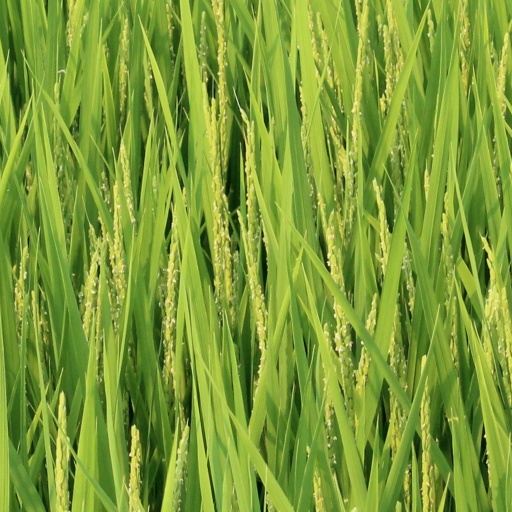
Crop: rice